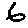
Label: 6